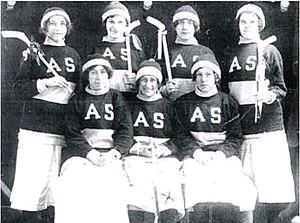
Les «invincibles» Victorias de Cornwall, portant leurs maillots All Star pour une tournée américaine, étaient dirigées par Albertine (Miracle Maid) Lapensée, au centre de la première rangée, qui a mené les Vics à une saison invaincue en 1917-18.
Albertine Lapensée, surnommée Miracle Maid par les médias anglophones et L'étoile des étoiles par les francophones, est une joueuse de hockey féminin canadienne.